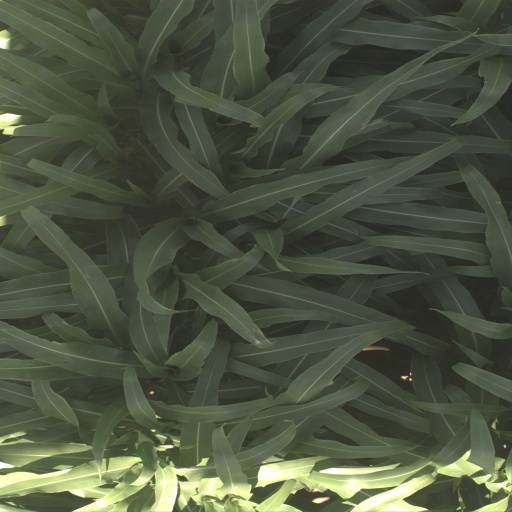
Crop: sorghum